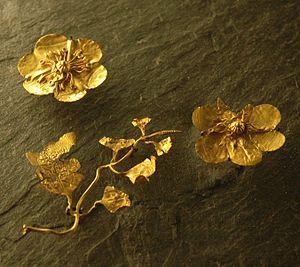
Éléments d'un diadème funéraire, monde grec.
Eugène Piot est un critique d'art, journaliste, éditeur, collectionneur et photographe français. Il signait parfois ses comptes-rendus « Nemo ».
L’art de l'époque hellénistique a longtemps été la victime du relatif dédain attaché à la période. « Cessavit deinde ars » résume Pline l'Ancien dans son Histoire naturelle, après avoir décrit la sculpture de l'époque classique. Pourtant, nombre des œuvres les plus connues de l'art grec appartiennent à cette période : le Laocoon du Vatican, la Vénus de Milo ou encore la Victoire de Samothrace.